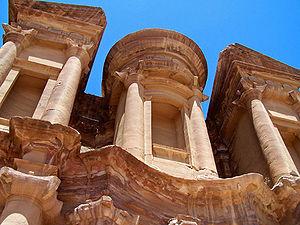
Pétra, de son nom sémitique Reqem ou Raqmu, est une cité nabatéenne située au sud de l'actuelle Jordanie. C'est le pôle touristique majeur de ce pays.